Al-Qaeda

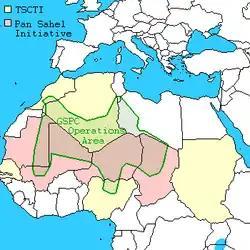
Al-Qaeda in the Islamic Maghreb (formerly GSPC) area of operations

Al-Qaeda involvement in Africa has included a number of bombing attacks in North Africa, while supporting parties in civil wars in Eritrea and Somalia. From 1991 to 1996, bin Laden and other al-Qaeda leaders were based in Sudan.